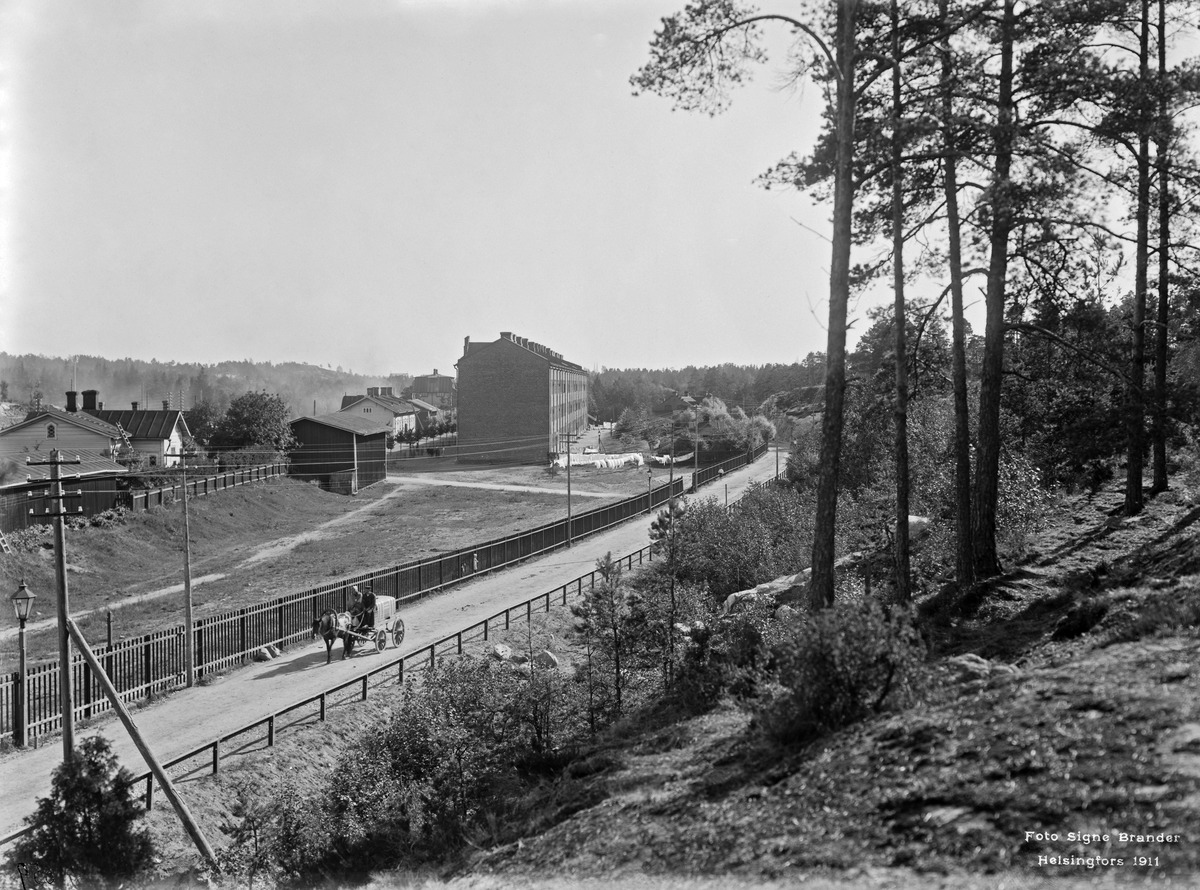
Pasilan asema ja rautatieläisten talo (Toralinna)
sisällön kuvaus: Pasilan asema ja rautatieläisten talo (Toralinna).  Kuvattu etelään päin. mustavalkoinen
Kuvaaja: Brander, Signe, valokuvaaja
Ajankohta: kuvausaika 1911
Paikka: Suomi, Uusimaa, Helsinki, Keski-Pasila Helsinki, Veturitie 3
Aiheet: rautatiet, hevosajoneuvot